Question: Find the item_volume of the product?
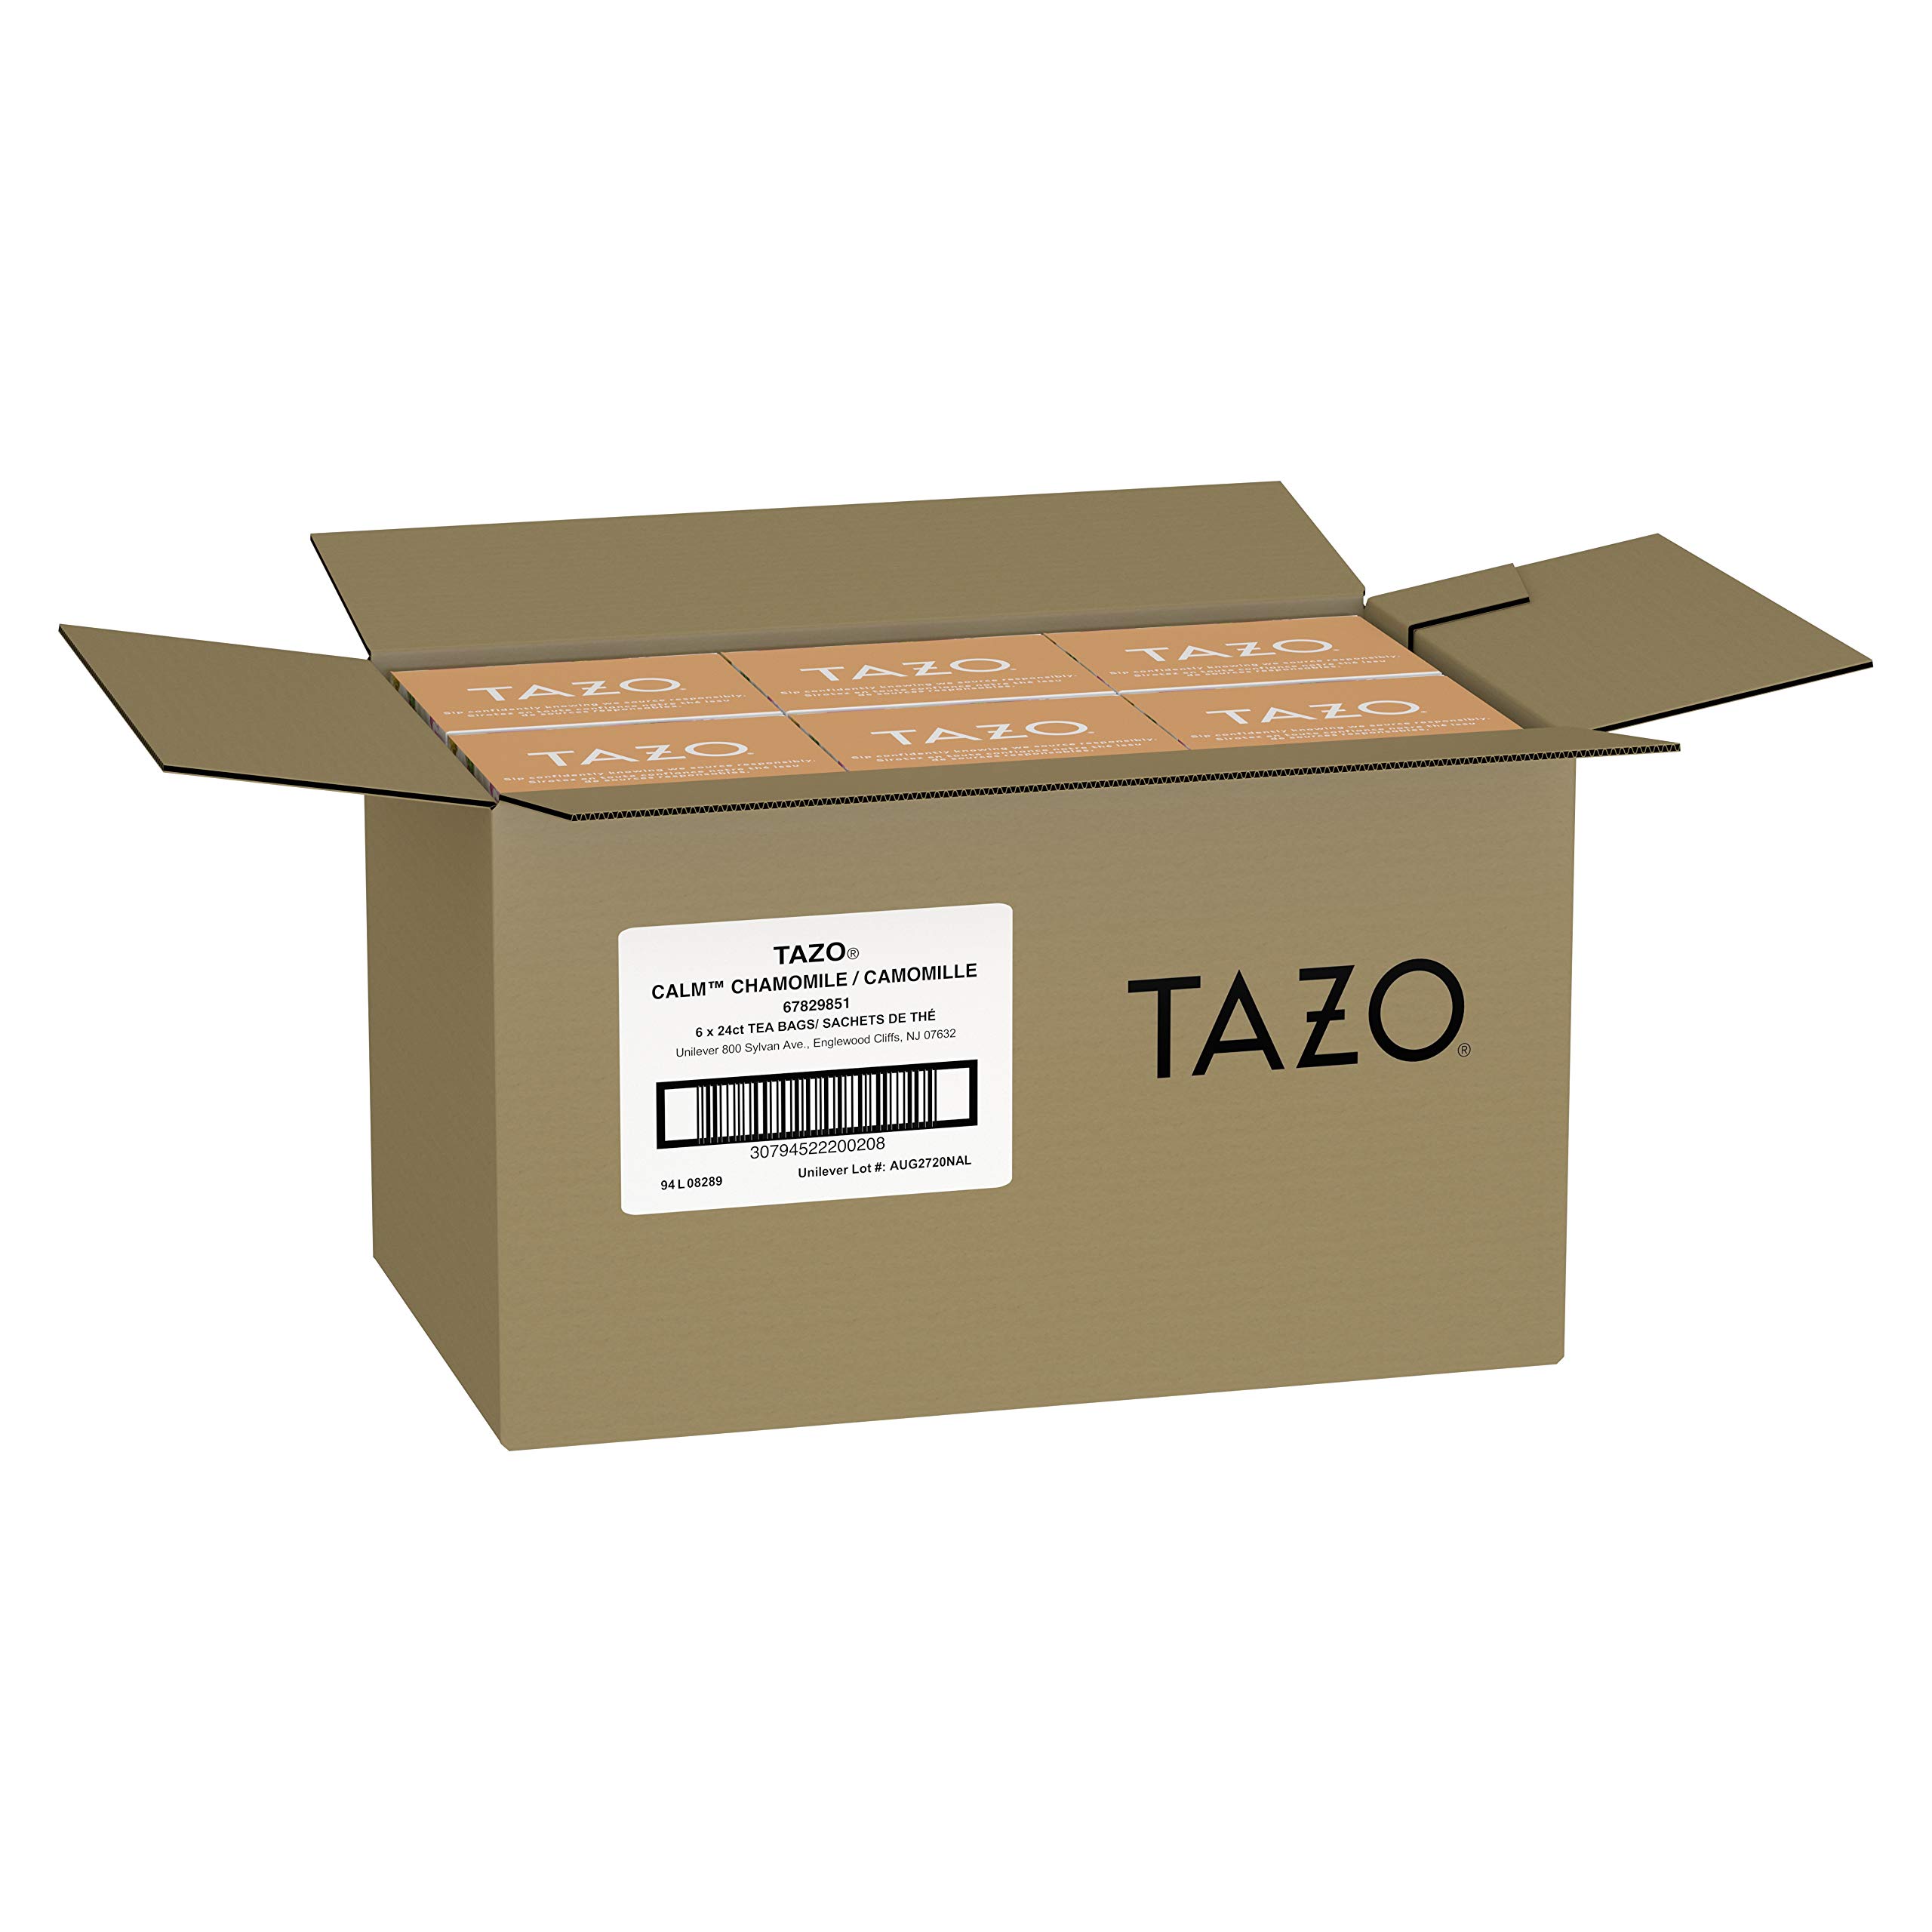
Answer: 94.0 litre